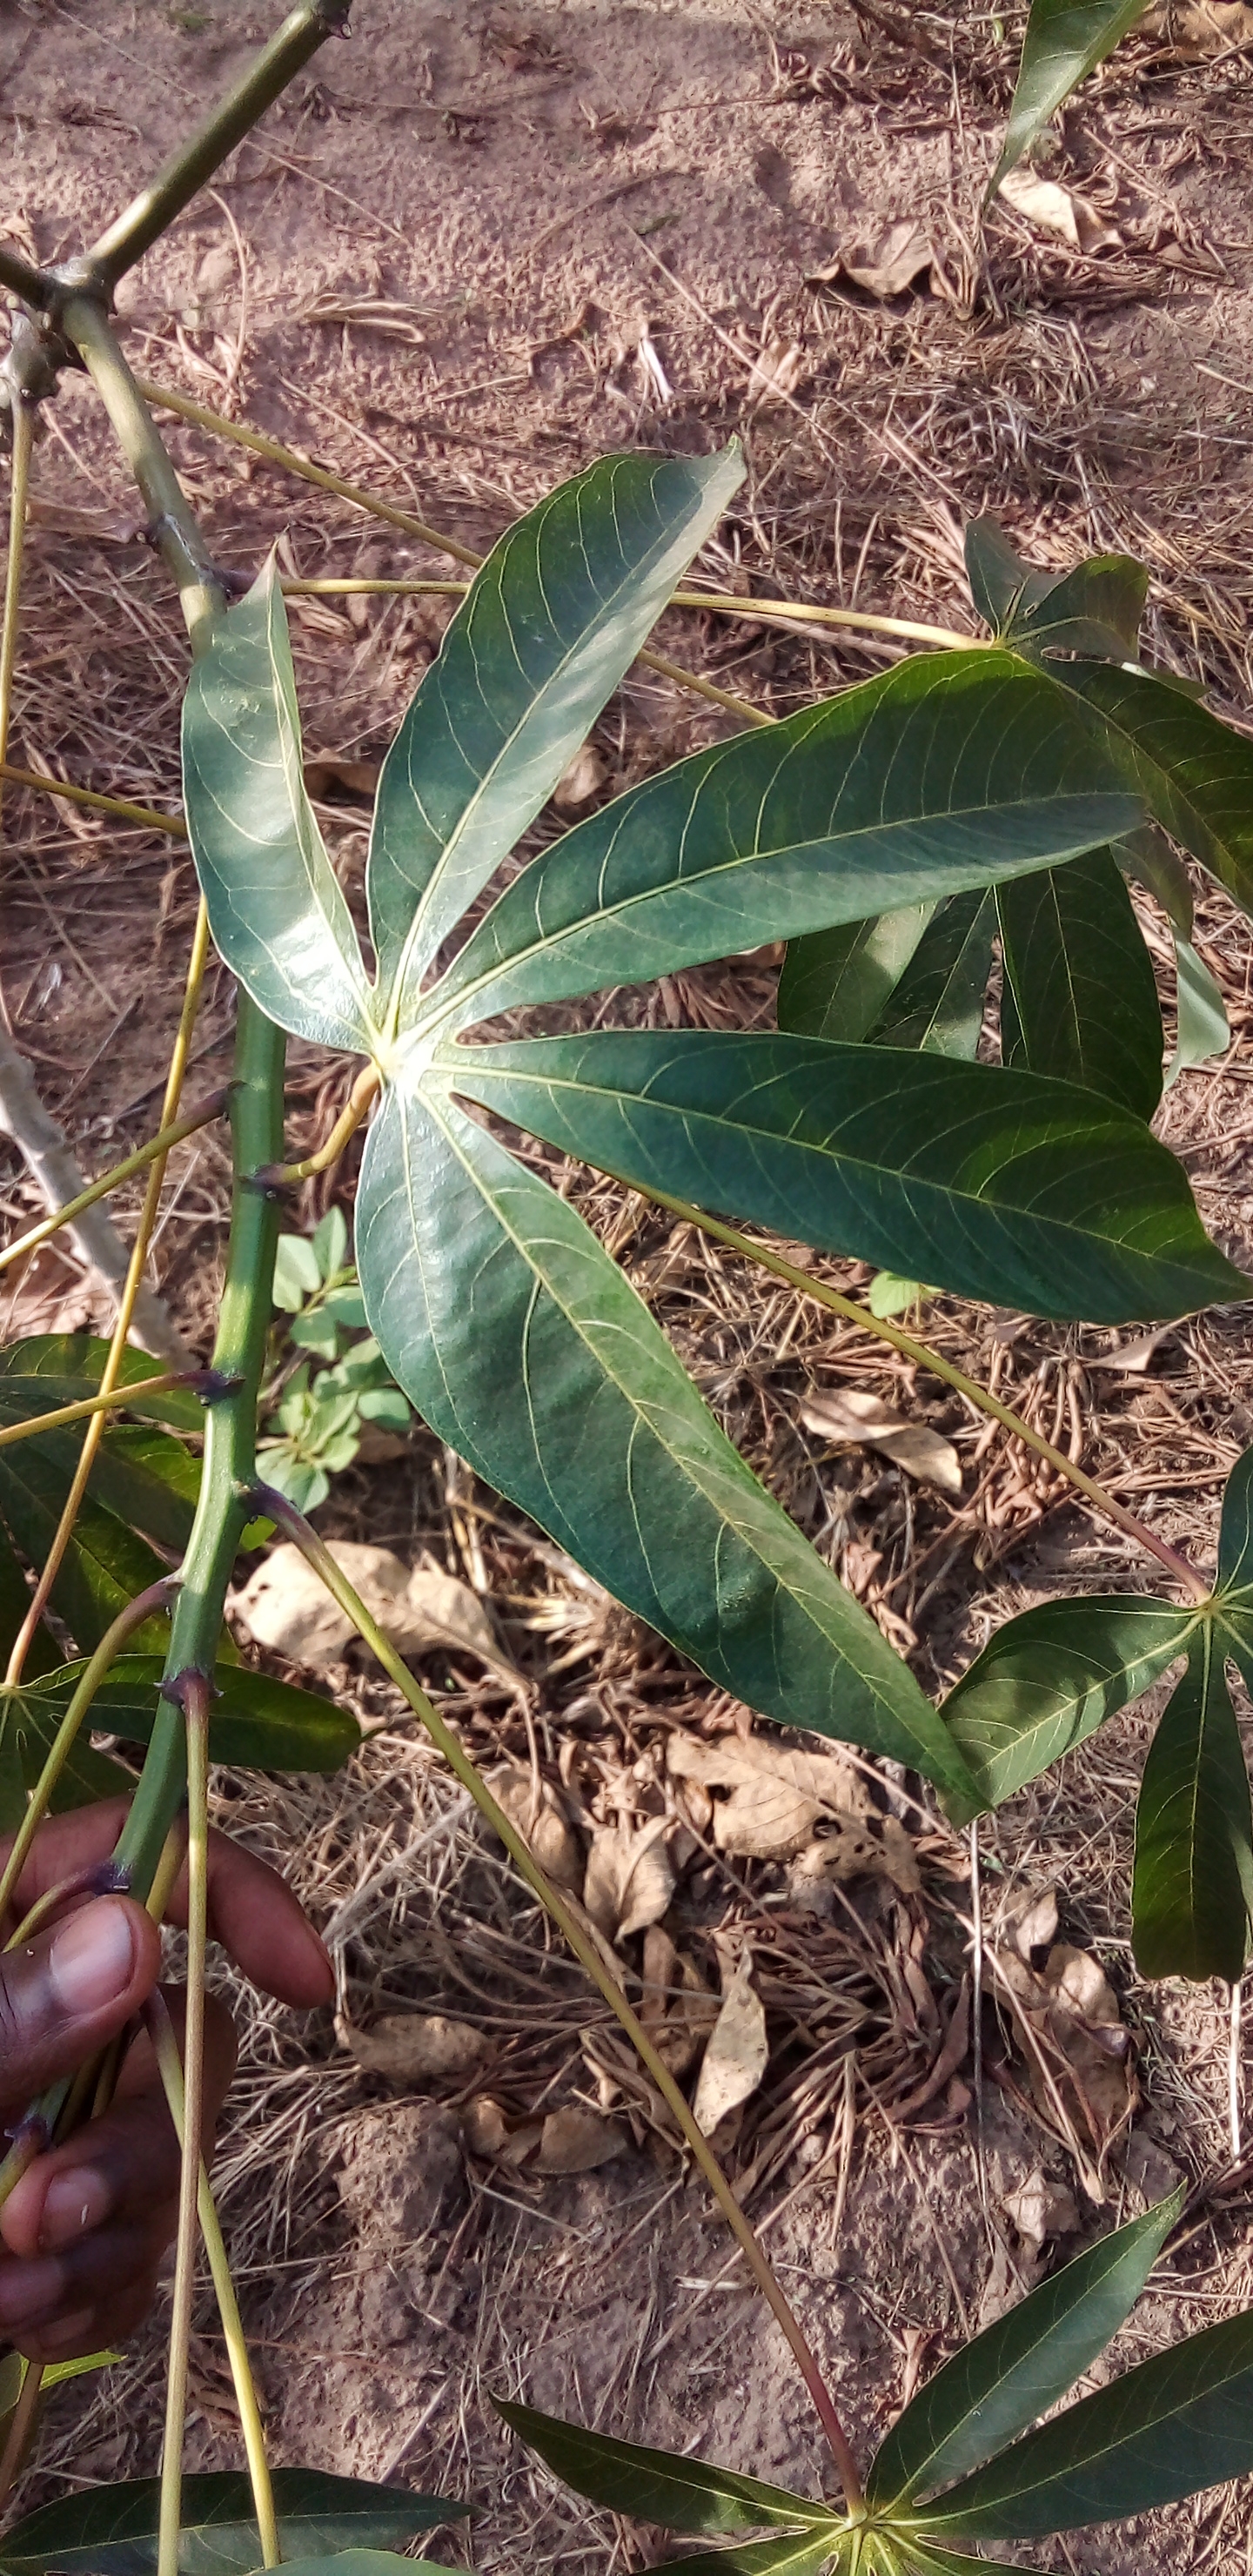
Label: healthy